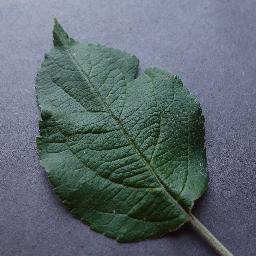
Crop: apple
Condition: healthy